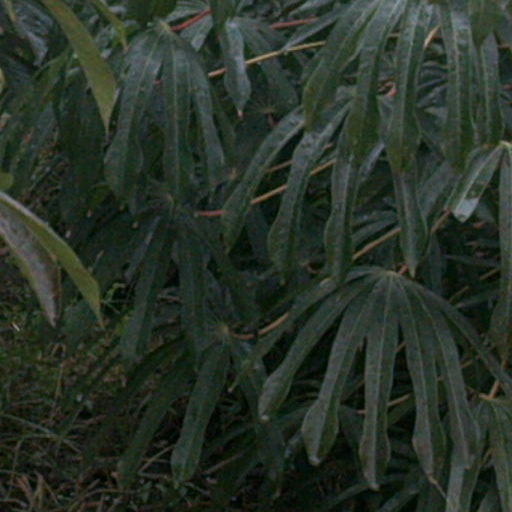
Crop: cassava